Geoff Duke

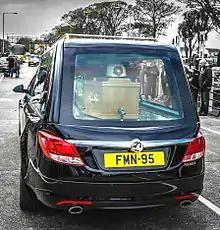
Duke's funeral cortege assembled at TT Grandstand

After winning three World Championships for Norton, he moved abroad to Italian motorcycle manufacturer, Gilera in 1953. With Gilera, he had a string of three consecutive 500 cc world championships. His support for a riders' strike demanding more start money led the FIM to suspend him for six months, dashing any hopes for a fourth consecutive title. For 1953 he joined the sports car racing team of Aston Martin (Feltham, Middlesex) to race the DB3. Teamed with Peter Collins, the pair led the 12 Hours of Sebring until Duke's accident and resulting DNF. In 1955 he was declared the first rider to lap the Isle of Man TT course at 100 mph, though this was later corrected to 99.97. As a consequence the official first 100 mph lap is credited to Bob McIntyre, also on a Gilera, in 1957. Duke was a non-starter because of injury. His final race was the 1959 Nations Grand Prix.